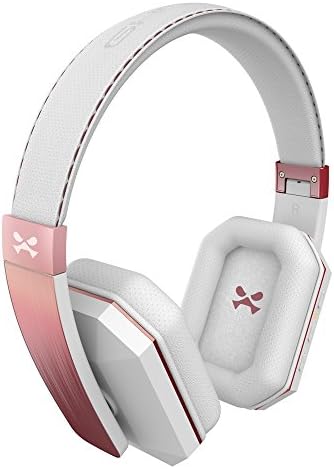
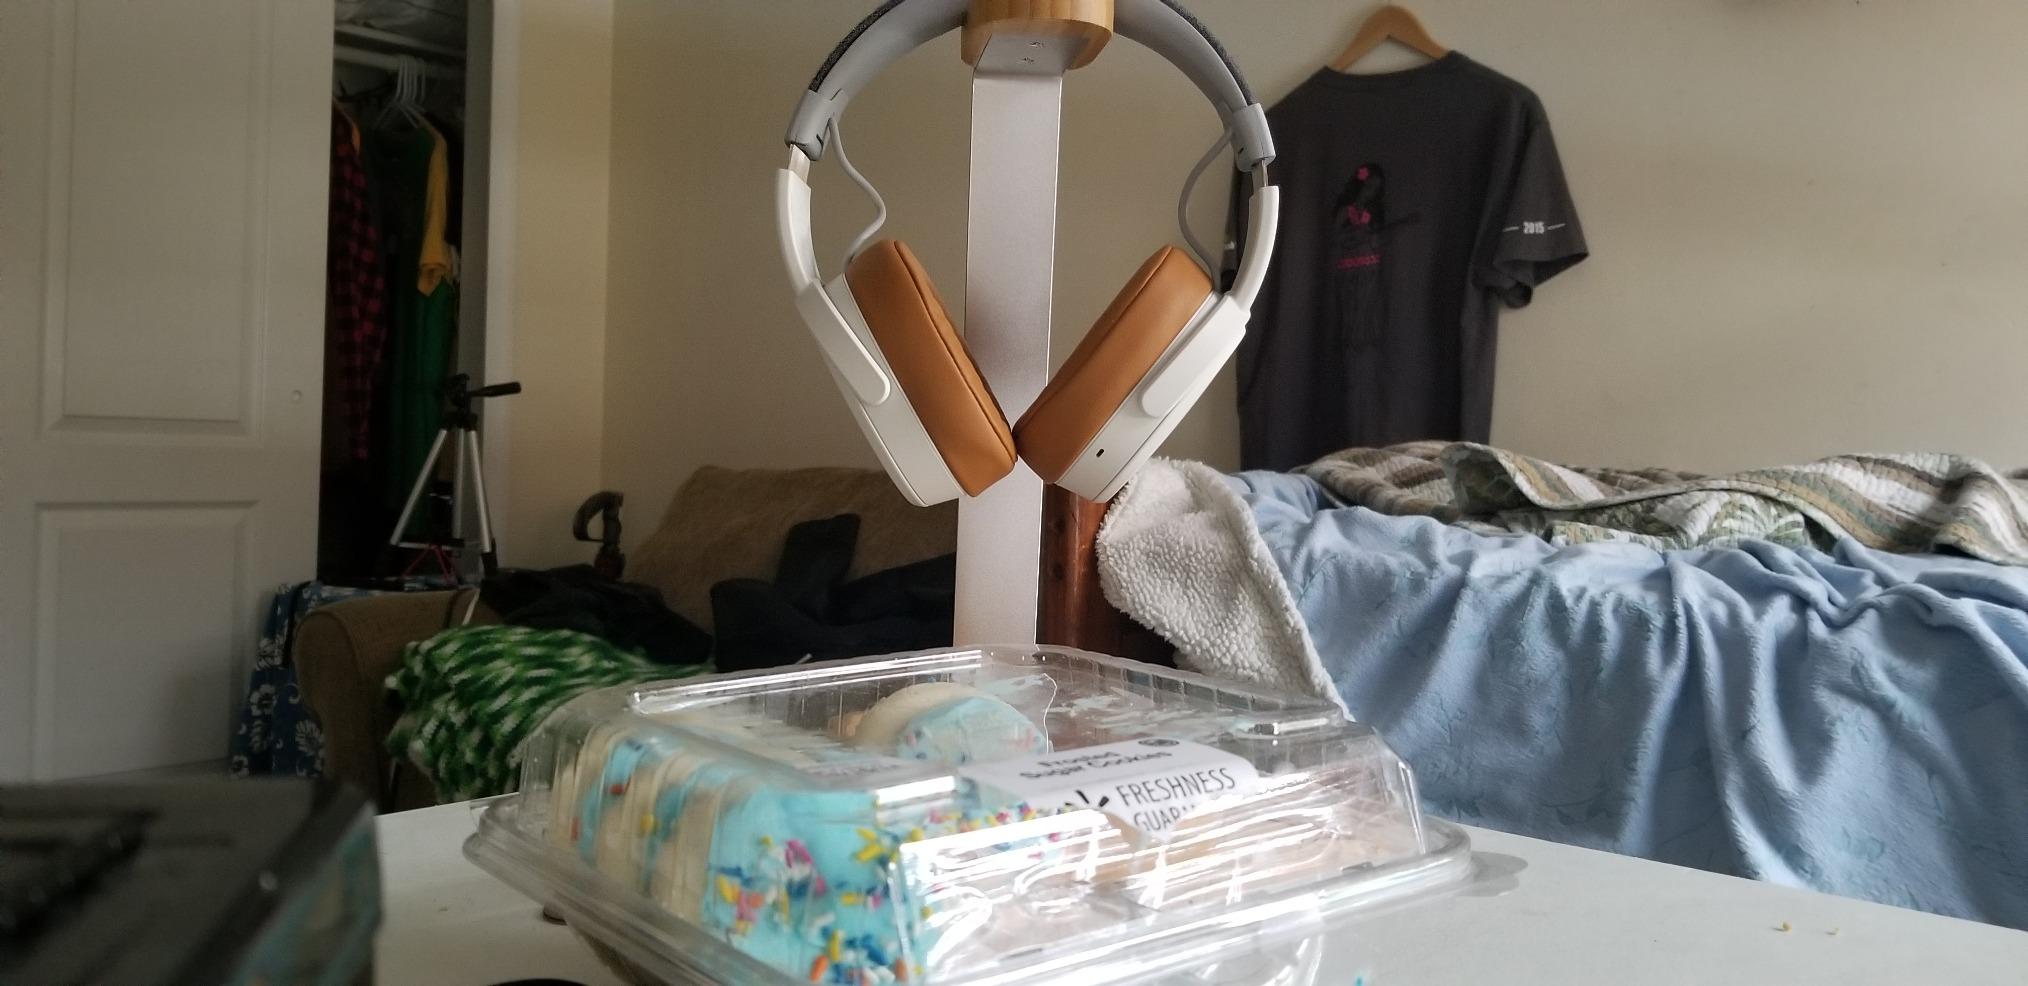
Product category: headphones
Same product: no